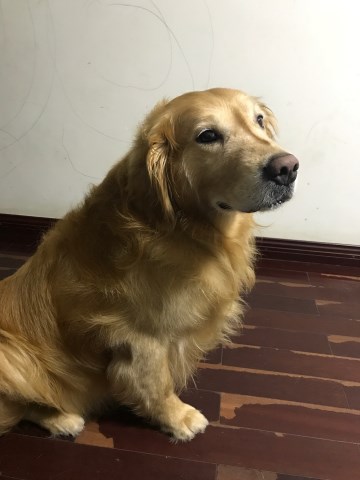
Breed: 5355-n000126-golden_retriever